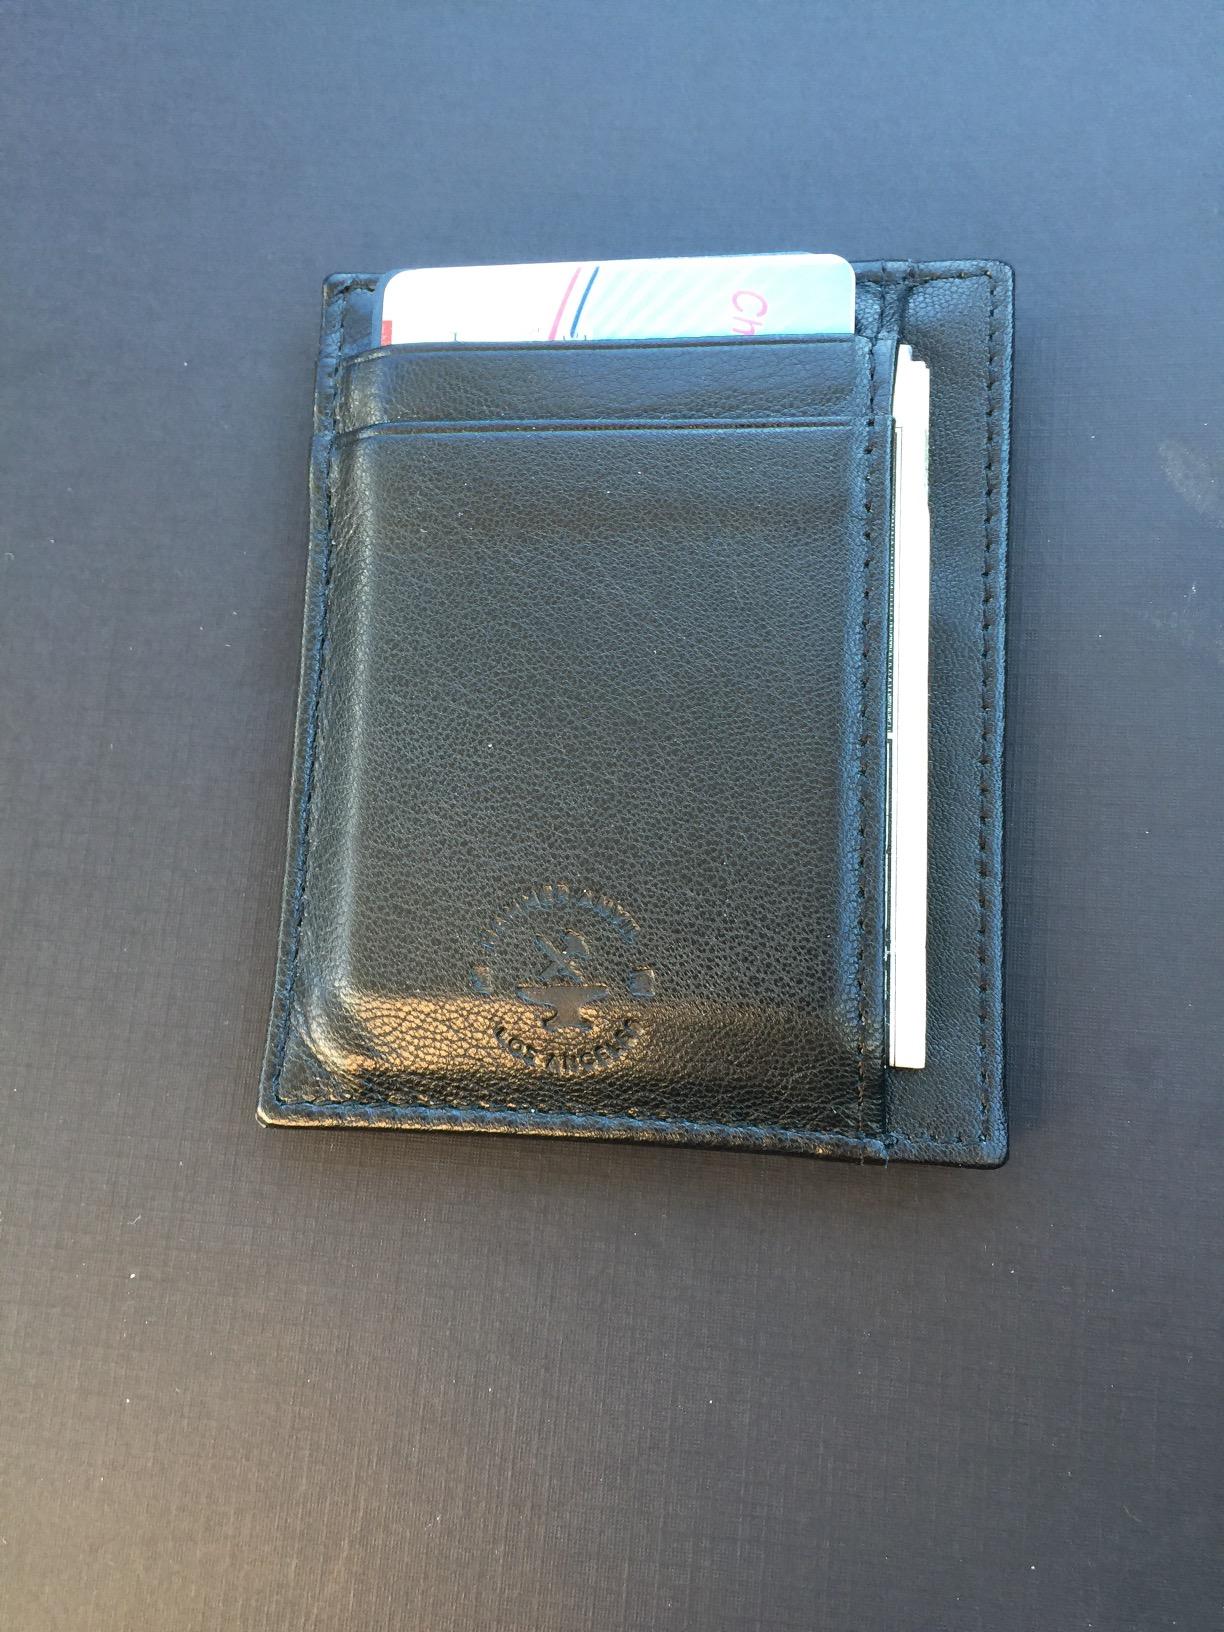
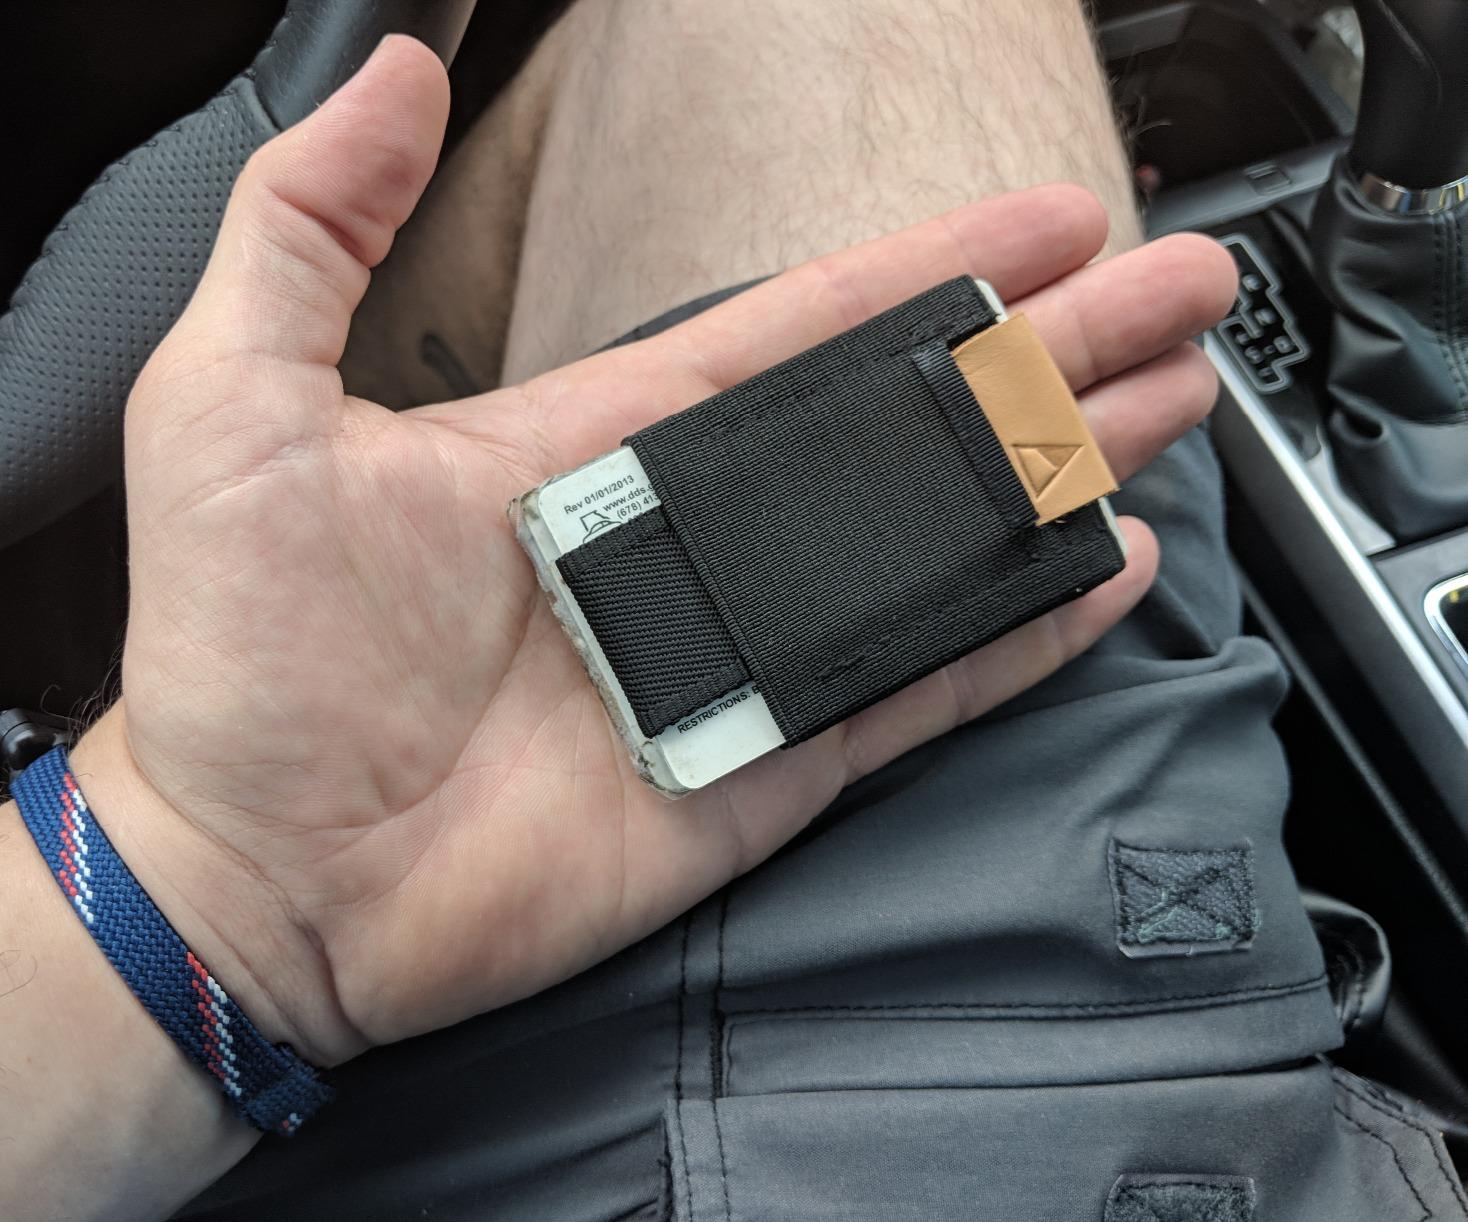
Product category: accessories_wallet
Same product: no